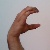
The image shows a hand gesture representing the letter 'C' in Indian Sign Language.